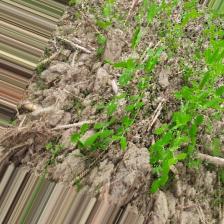
Label: Normal